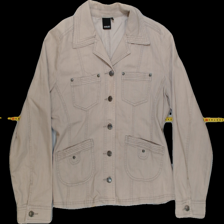
View: front
Type: Jacker
Category: Ladies
Brand: Not Applicable
Colors: Beige
Material: 75%cotton 21%polyester 4%elastane
Pattern: Plain
Cut: Regular, Collar
Size: 38
Season: All
Trend: No trend
Stains: Yes
Price range: <50
Recommended usage: Export